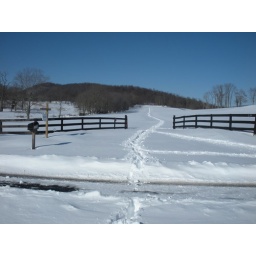
Hume road is clear enough for one car to get by at a time